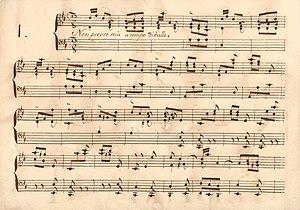
La sonate K. 430, telle qu'elle se présente dans le manuscrit de Parme, volume XII no. 1.
La sonate K. 430 en ré majeur est une œuvre pour clavier du compositeur italien Domenico Scarlatti.
Le tableau suivant liste les sonates pour clavier composées par Domenico Scarlatti en suivant les catalogues musicologiques, les sources manuscrites et les premières éditions ; il permet leur concordance.